Darwin, Northern Territory

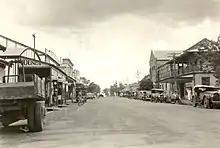
Smith Street in the 1930s

In early 1875 Darwin's white population had grown to approximately 300 because of the gold rush. On 17 February 1875 the left Darwin "en route" for Adelaide. The approximately 88 passengers and 34 crew (surviving records vary) included government officials, circuit-court judges, Darwin residents taking their first furlough, and miners. While travelling south along the north Queensland coast, the "Gothenburg" encountered a cyclone-strength storm and was wrecked on a section of the Great Barrier Reef. Only 22 men survived, while between 98 and 112 people perished. Many passengers who perished were Darwin residents, and news of the tragedy severely affected the small community, which reportedly took several years to recover.